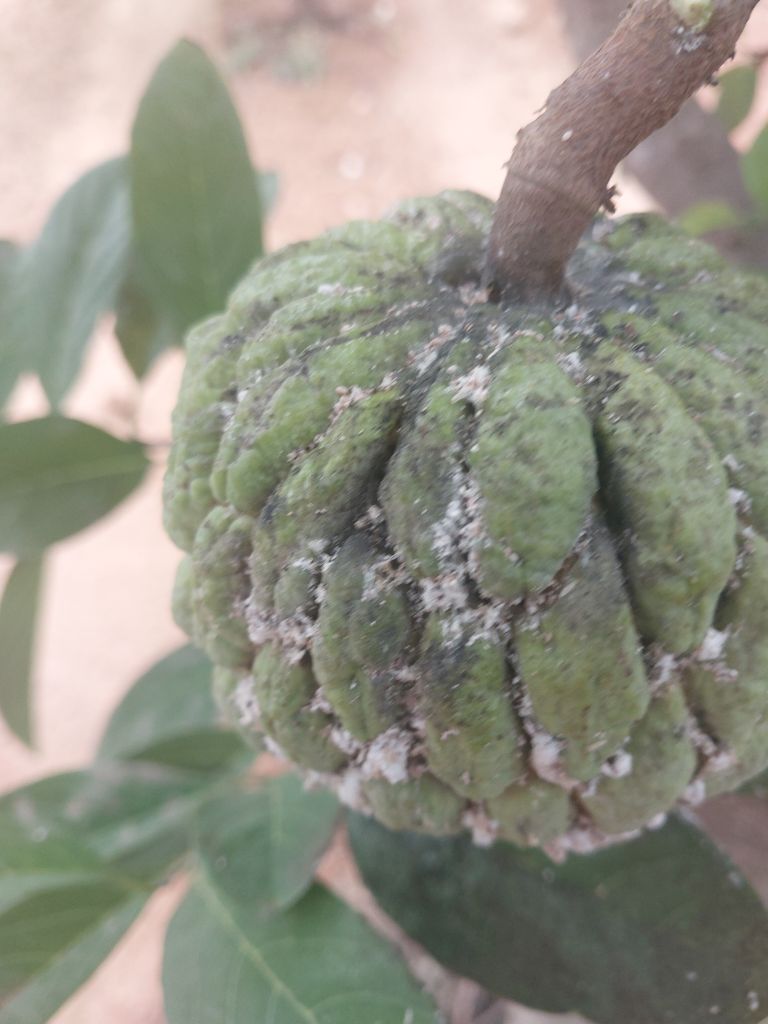
Disease label: Blank Canker